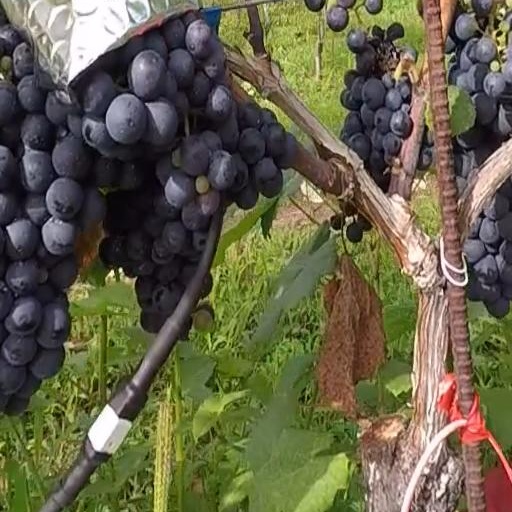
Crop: grape